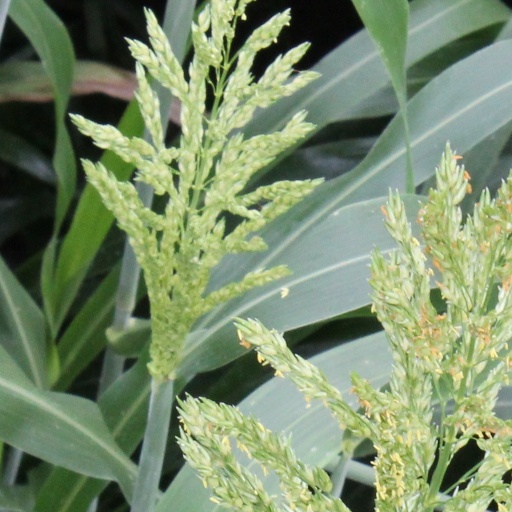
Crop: sorghum